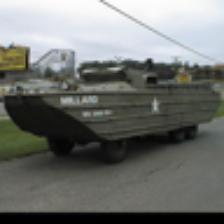
Label: NonHuman